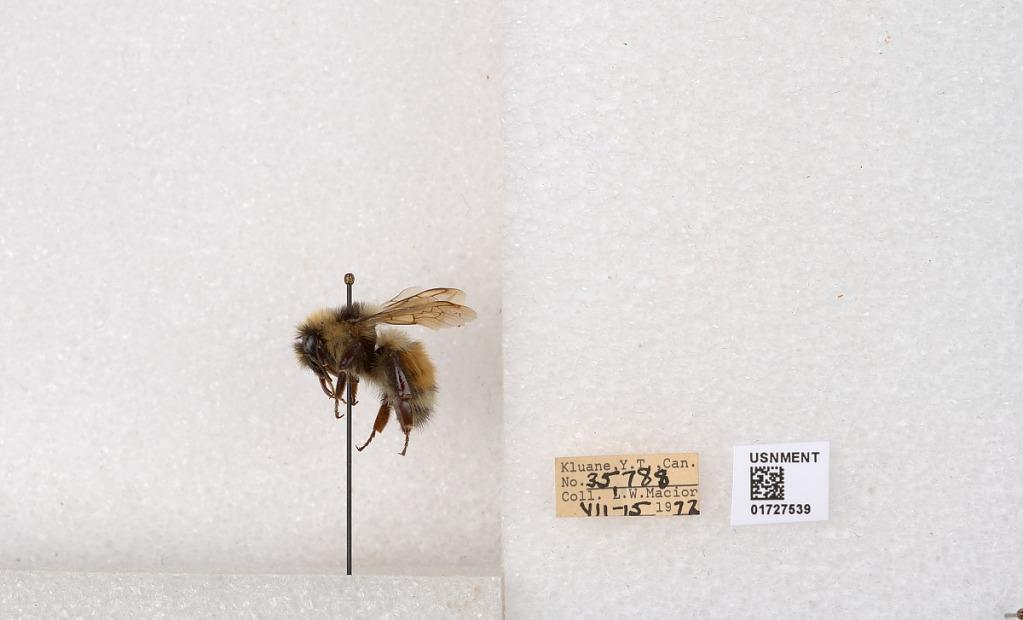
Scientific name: Bombus (Pyrobombus) sylvicola Kirby
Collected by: L. Macior
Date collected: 1972-7-15
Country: Canada
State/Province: Yukon Teritory
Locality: Kluane National Park and Reserve
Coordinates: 60.7493, -139.504